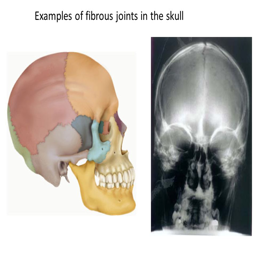
examples of fibrous joints in the skull